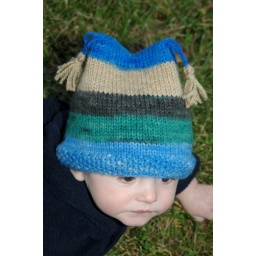
Autumn at the lake tassel hat with a seed stitch brim. Knit from WWBN BFL dyed in the &amp;quot;Lakeside&amp;quot; Colorway..